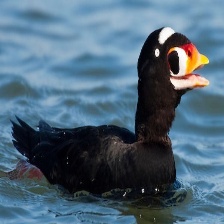
Species: SURF SCOTER
Scientific name: MELANITTA PERSPICILLATA
ImageNet parent category: drake